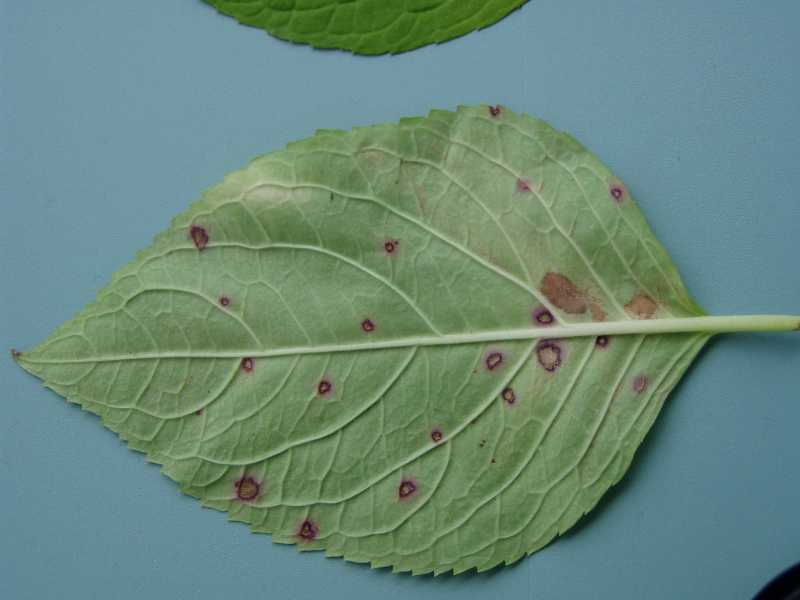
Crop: cherry
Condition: spot